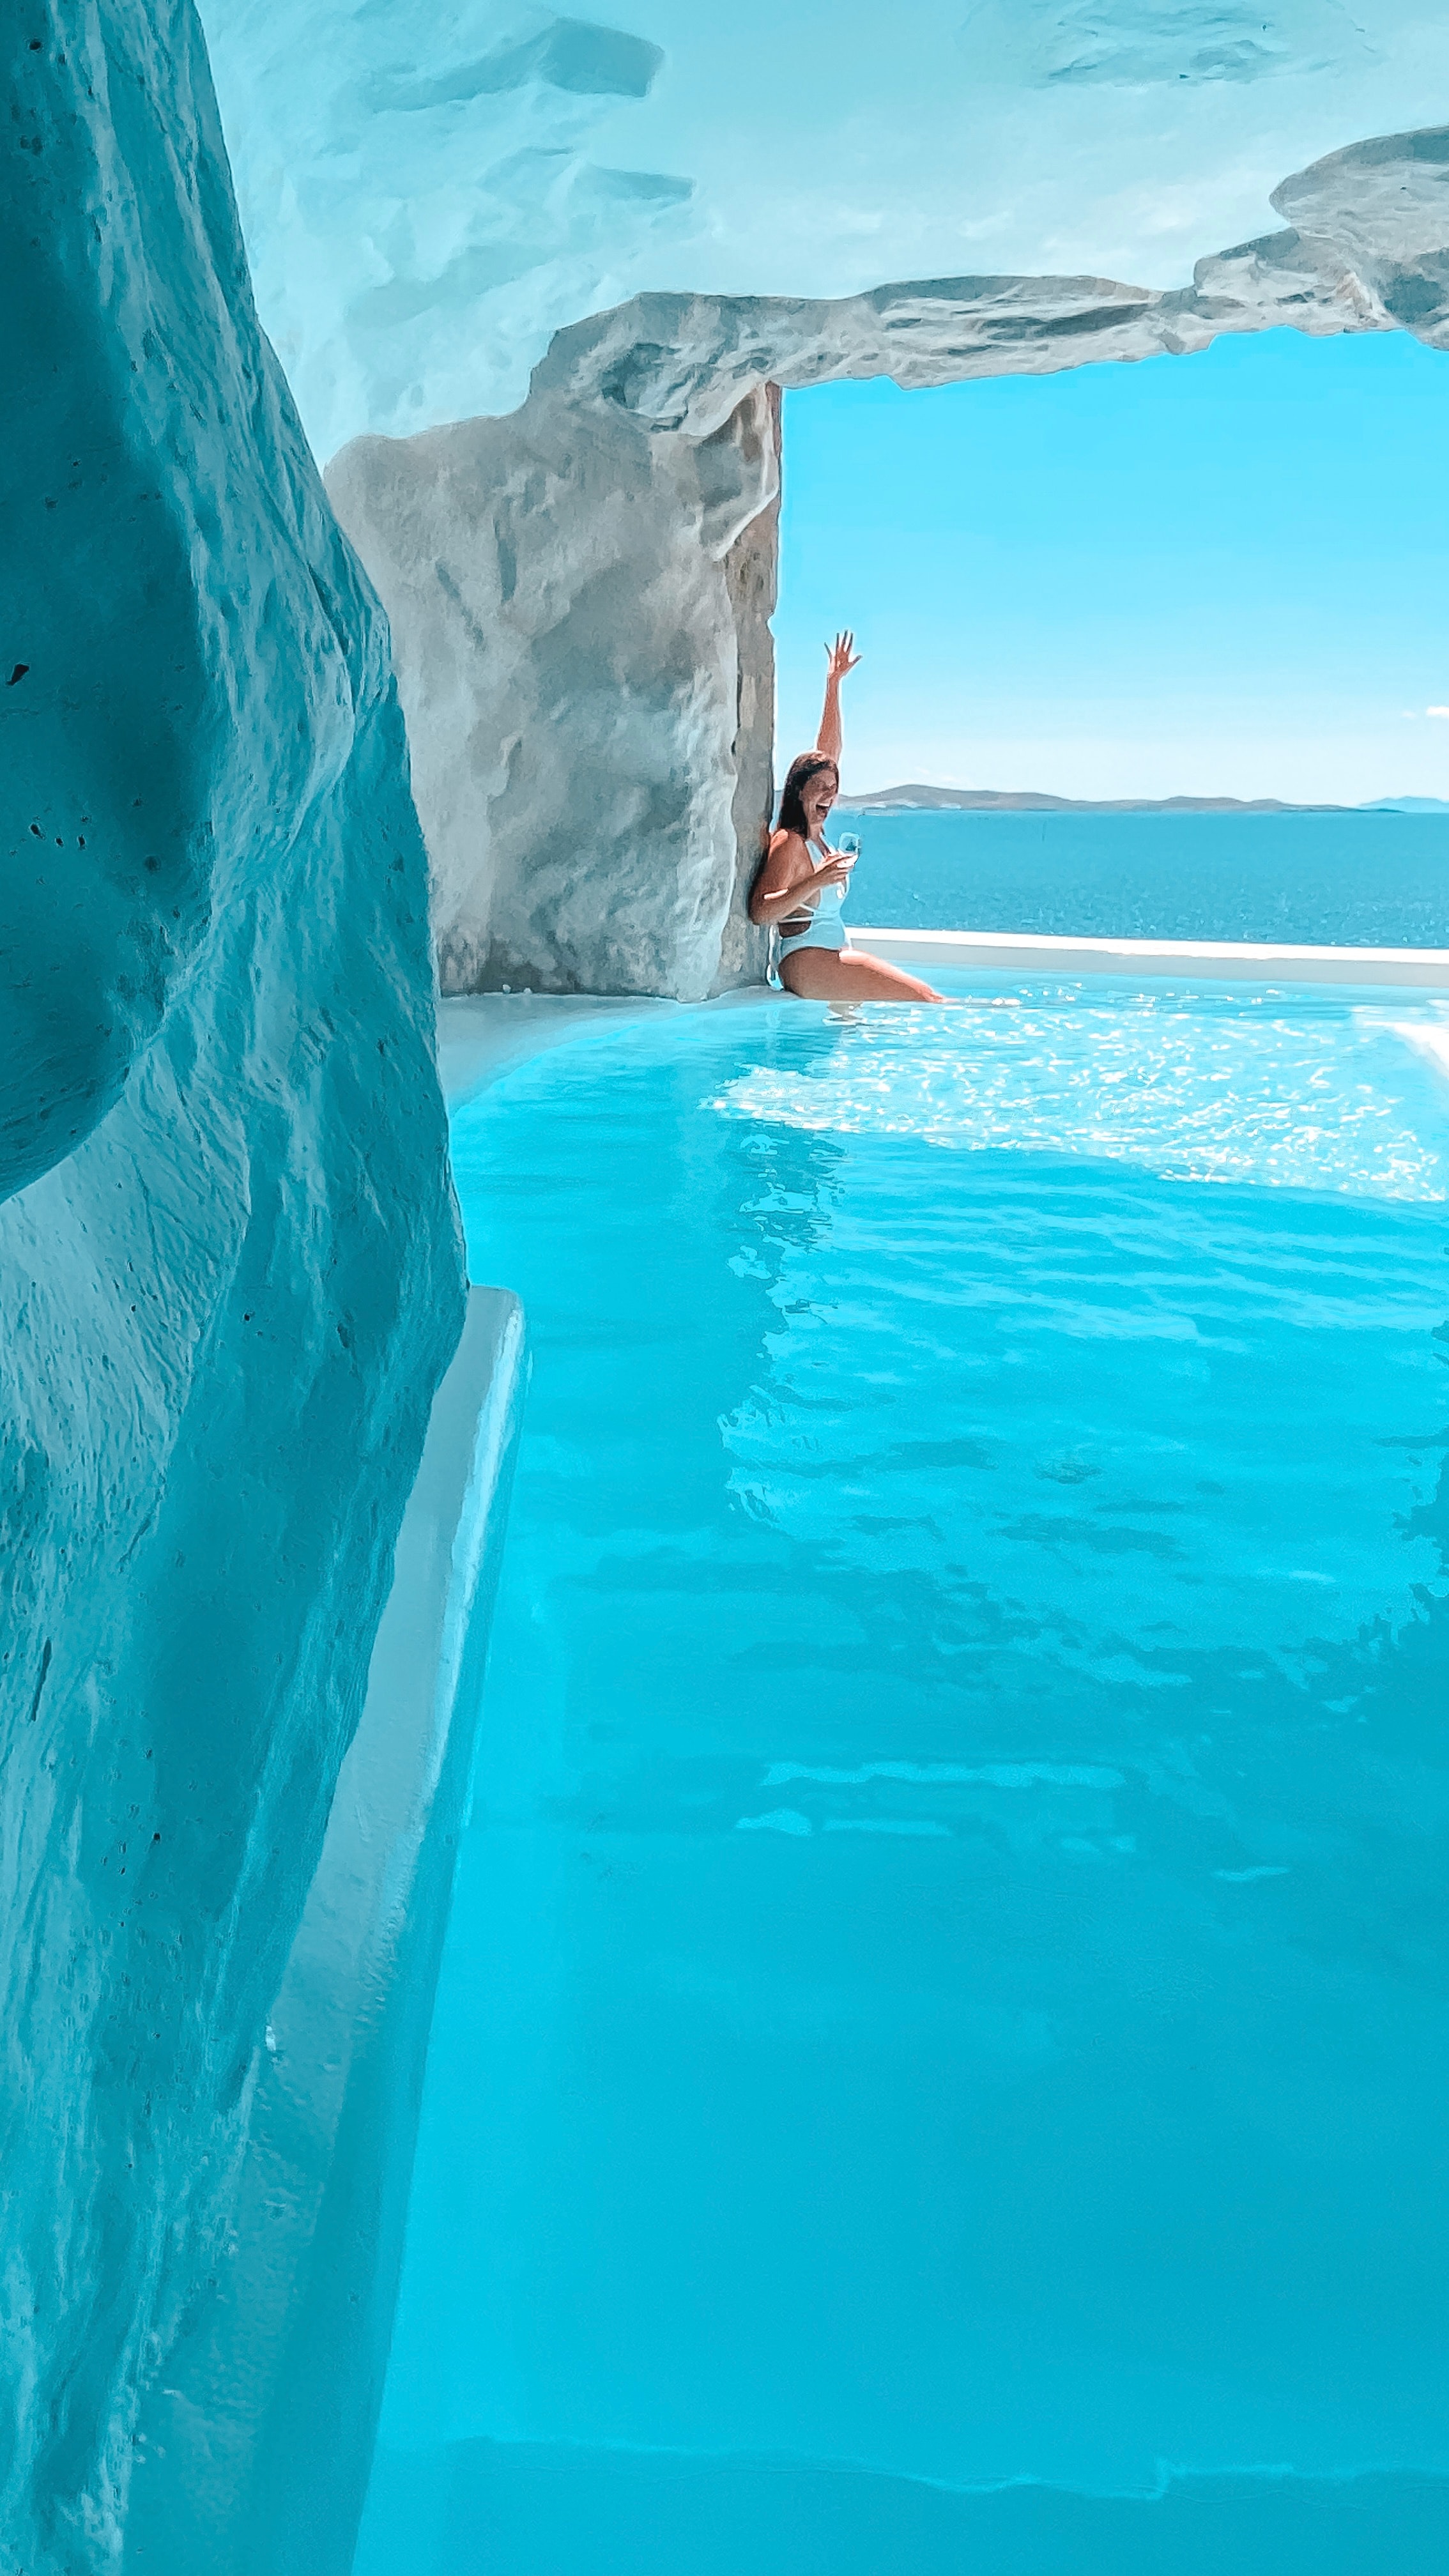
sea, water, blue, azure, sky, shorts, coastal and oceanic landforms, leisure, recreation, travel, wind wave, electric blue, fun, wave, ocean, board short, swimwear, swimming pool, holiday, rock, tropics, adventure, water park, coast, vacation, tourism, caribbean, leisure centre